John William Henderson Underwood

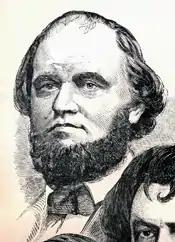
John W. H. Underwood

John William Henderson Underwood (November 20, 1816 – July 18, 1888) was a U.S. Democratic politician.